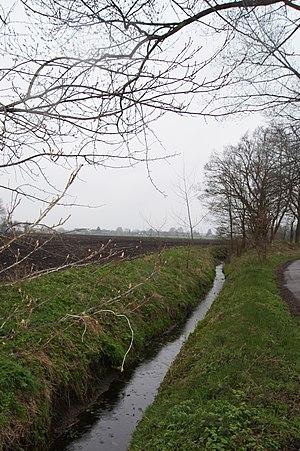
Bilsen, Allemagne: La rivière Bilser Bek